New Jersey Route 50

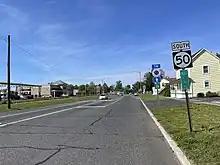
Route 50 southbound past its northern terminus at US 30 and CR 563 in Egg Harbor City

Route 50 begins at an intersection with US 9 in the Seaville section of Upper Township, Cape May County, heading to the north on a two-lane undivided road. From the southern terminus, a ramp provides access to the southbound Garden State Parkway and from the northbound Garden State Parkway. The road heads north through mostly rural wooded areas with some buildings. It intersects CR 671 in Greenfield before coming to a junction with CR 616. Later, Route 50 crosses the Cedar Swamp Creek in an area of marshland. At this crossing, the road runs closely parallel to the Beesleys Point Secondary railroad line operated by the Cape May Seashore Lines railroad before entering Petersburg, where it splits from the railroad tracks and comes to a crossroad with CR 610. Upon leaving Petersburg, Route 50 turns to the north again and crosses over the Beesleys Point Secondary, intersecting CR 631. It continues to Tuckahoe and comes to CR 669. Past this intersection, the route meets CR 557 and CR 664. Route 50 forms a concurrency with CR 557 and the two routes head north and encounter the eastern terminus of Route 49 before leaving Tuckahoe.